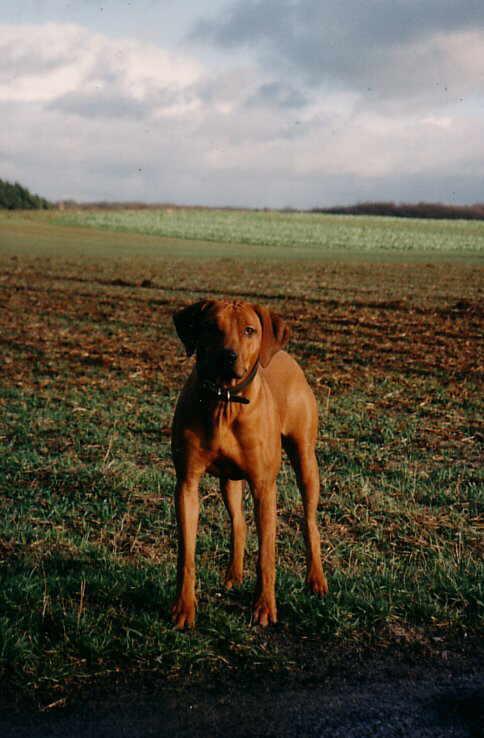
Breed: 230-n000080-Rhodesian_ridgeback